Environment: real
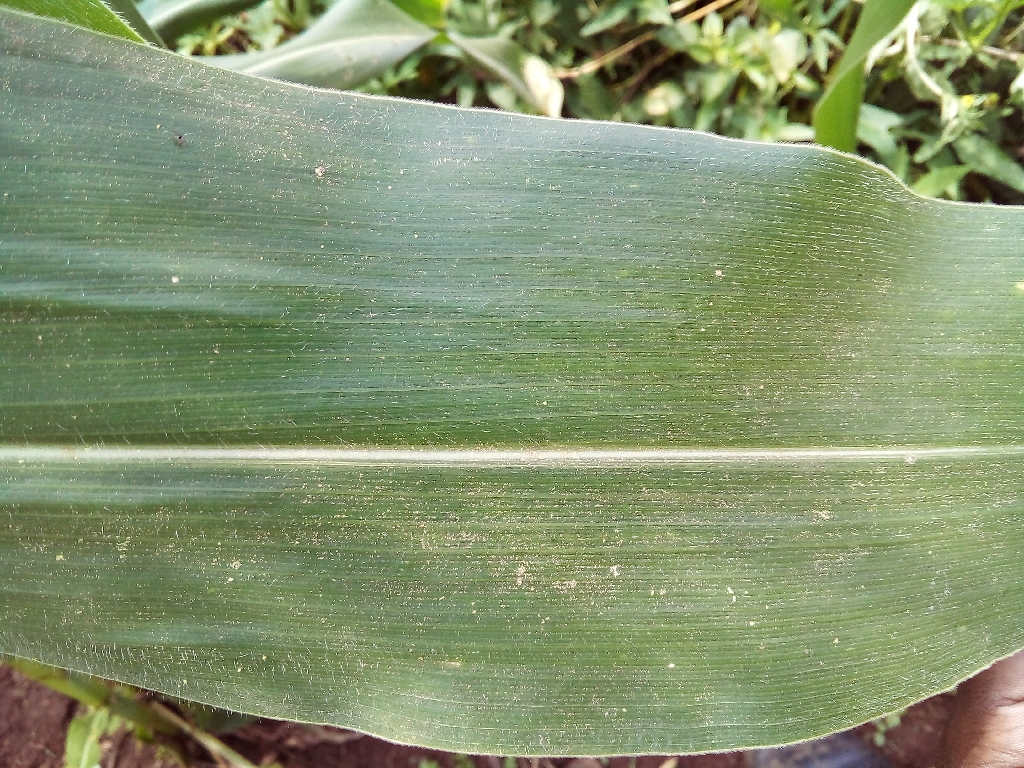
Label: healthy